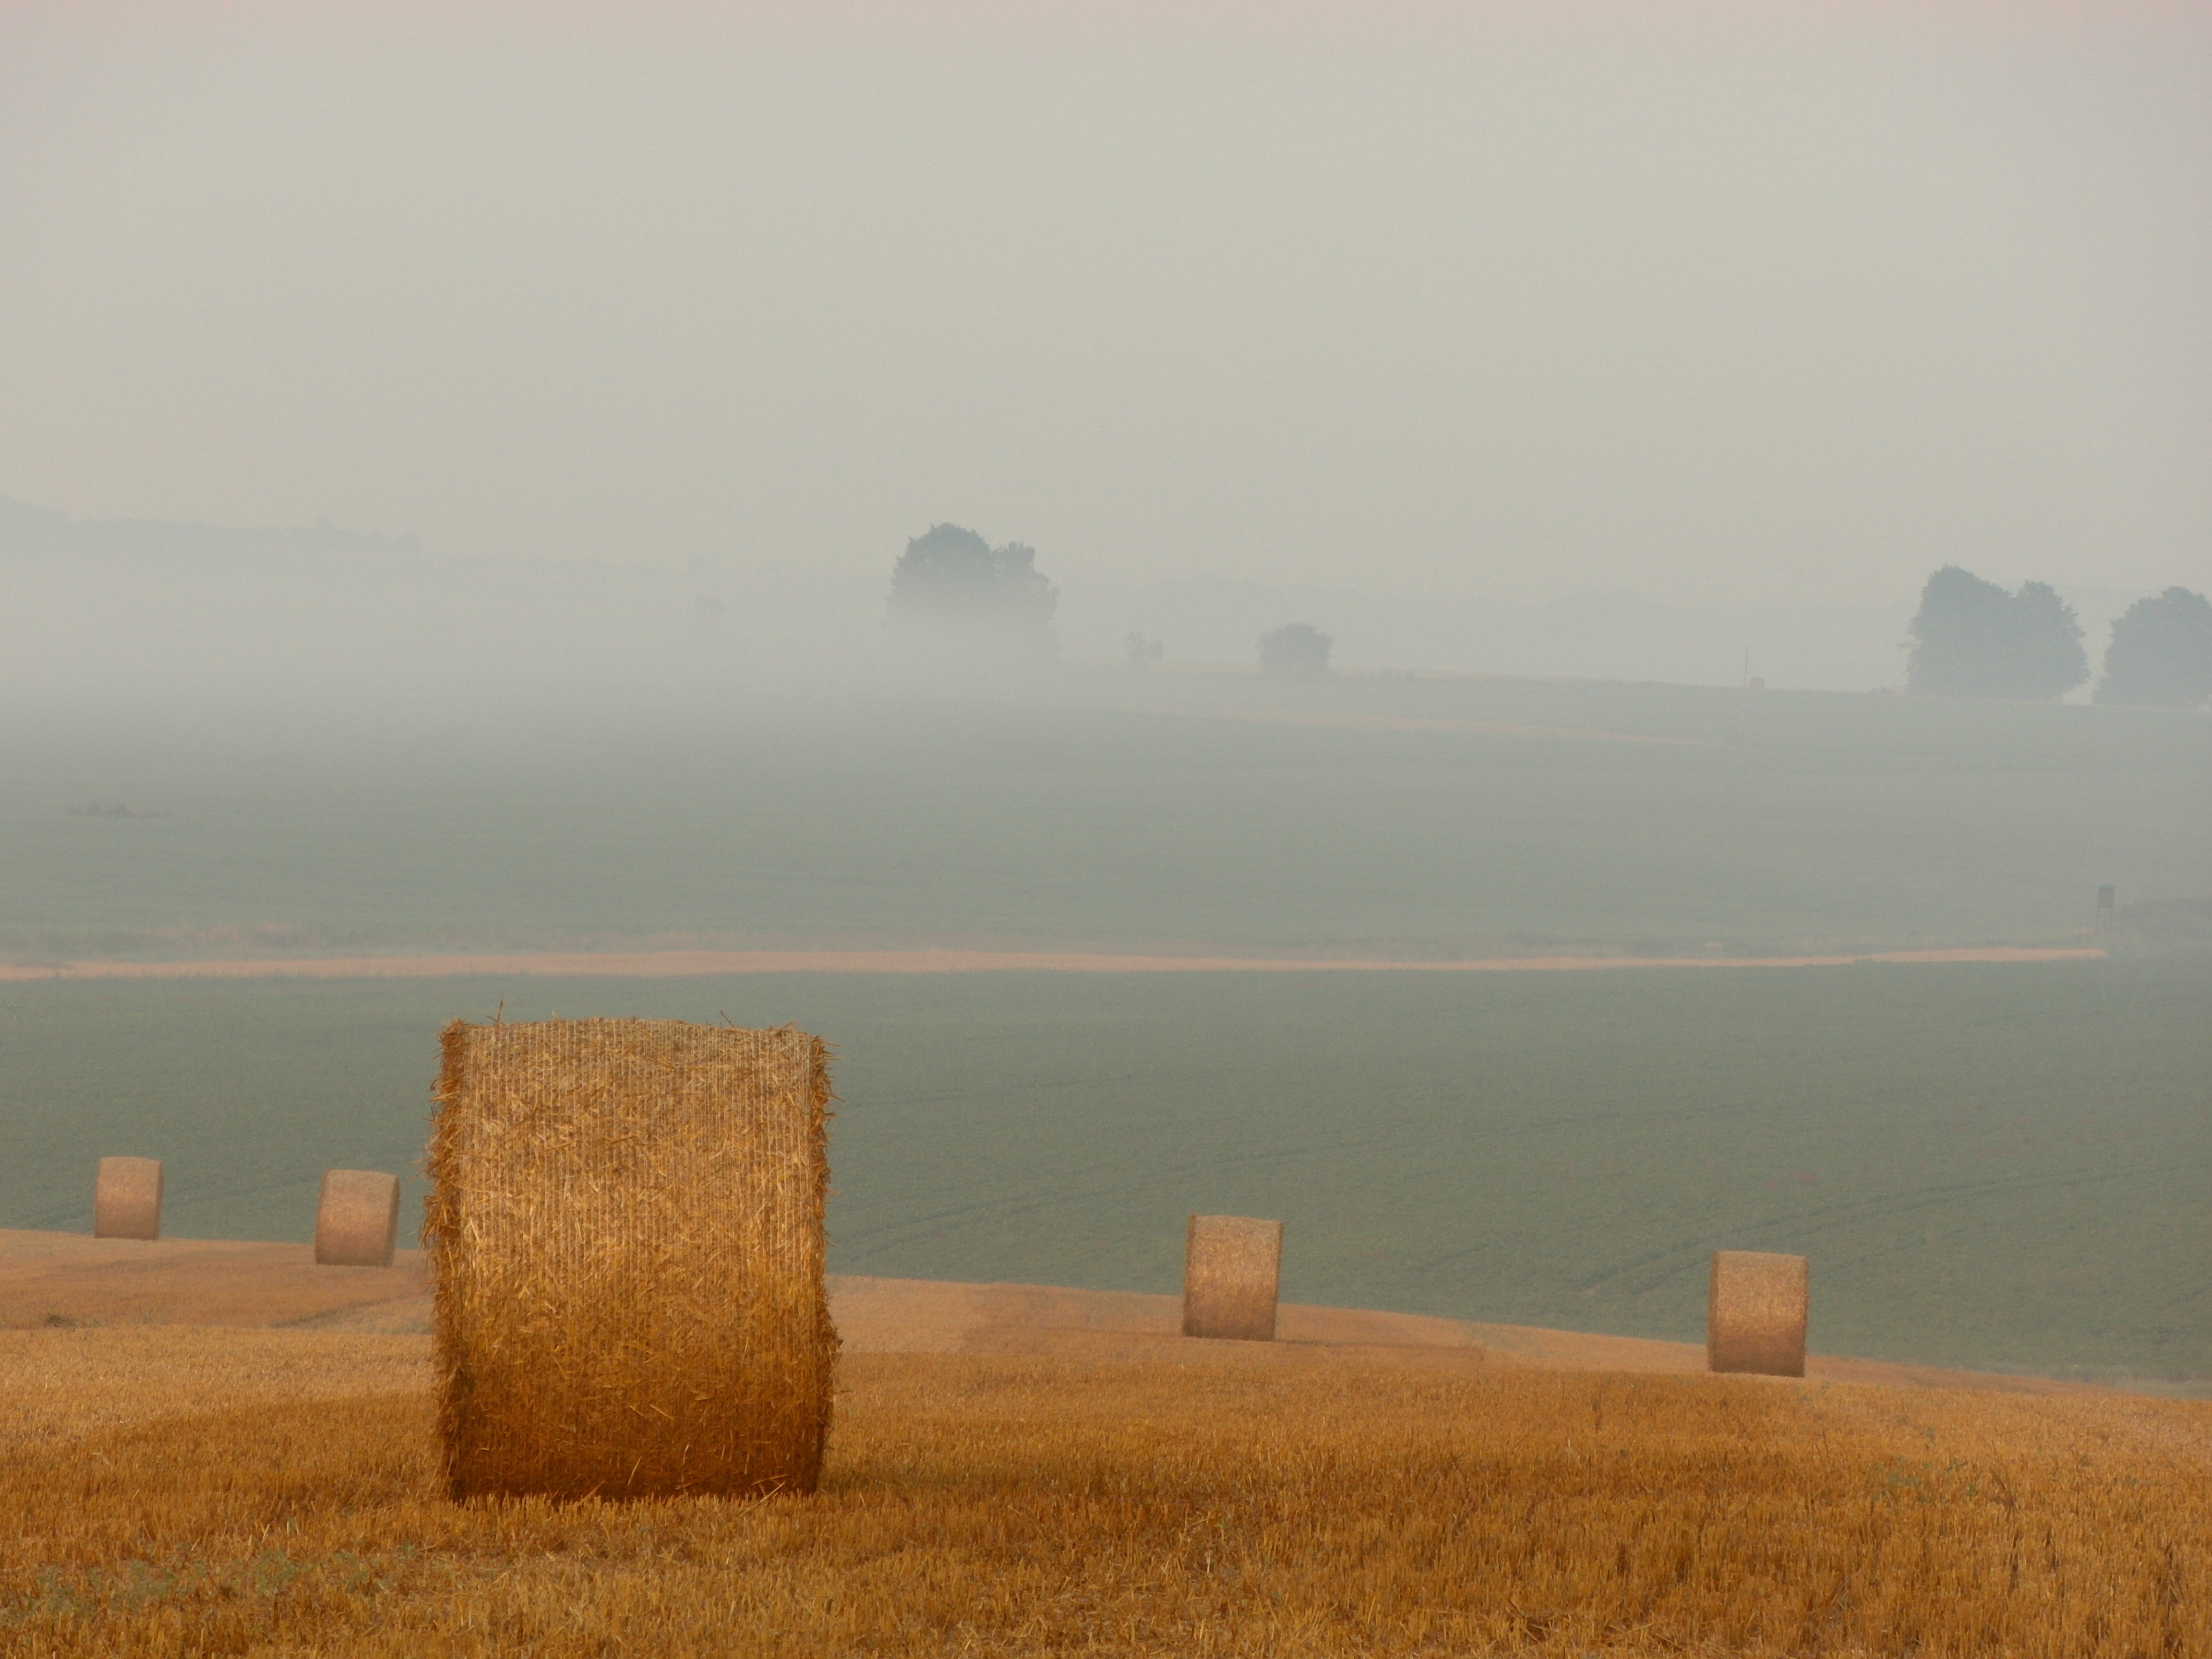
sea, coast, horizon, fog, sunrise, mist, field, morning, hill, dawn, harvest, weather, haze, agriculture, plain, cereals, hay bales, rural area, natural environment, atmospheric phenomenon, grass family